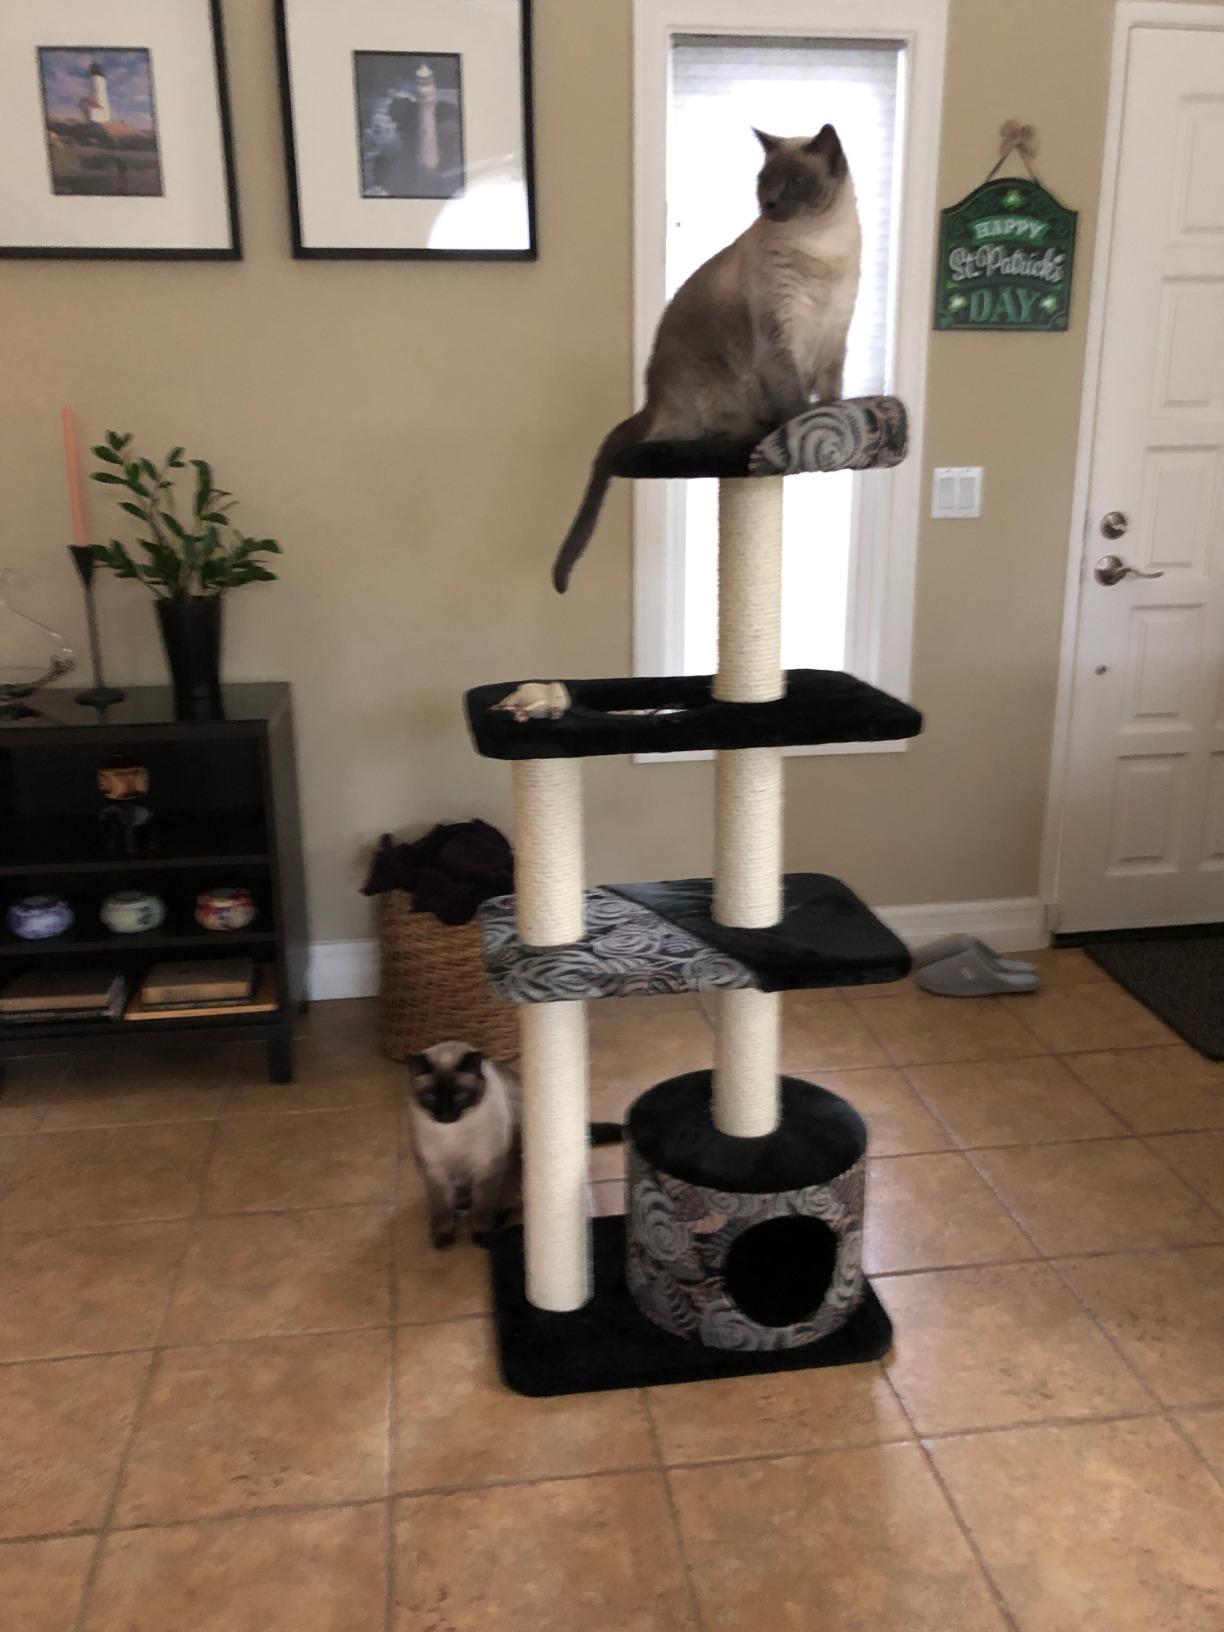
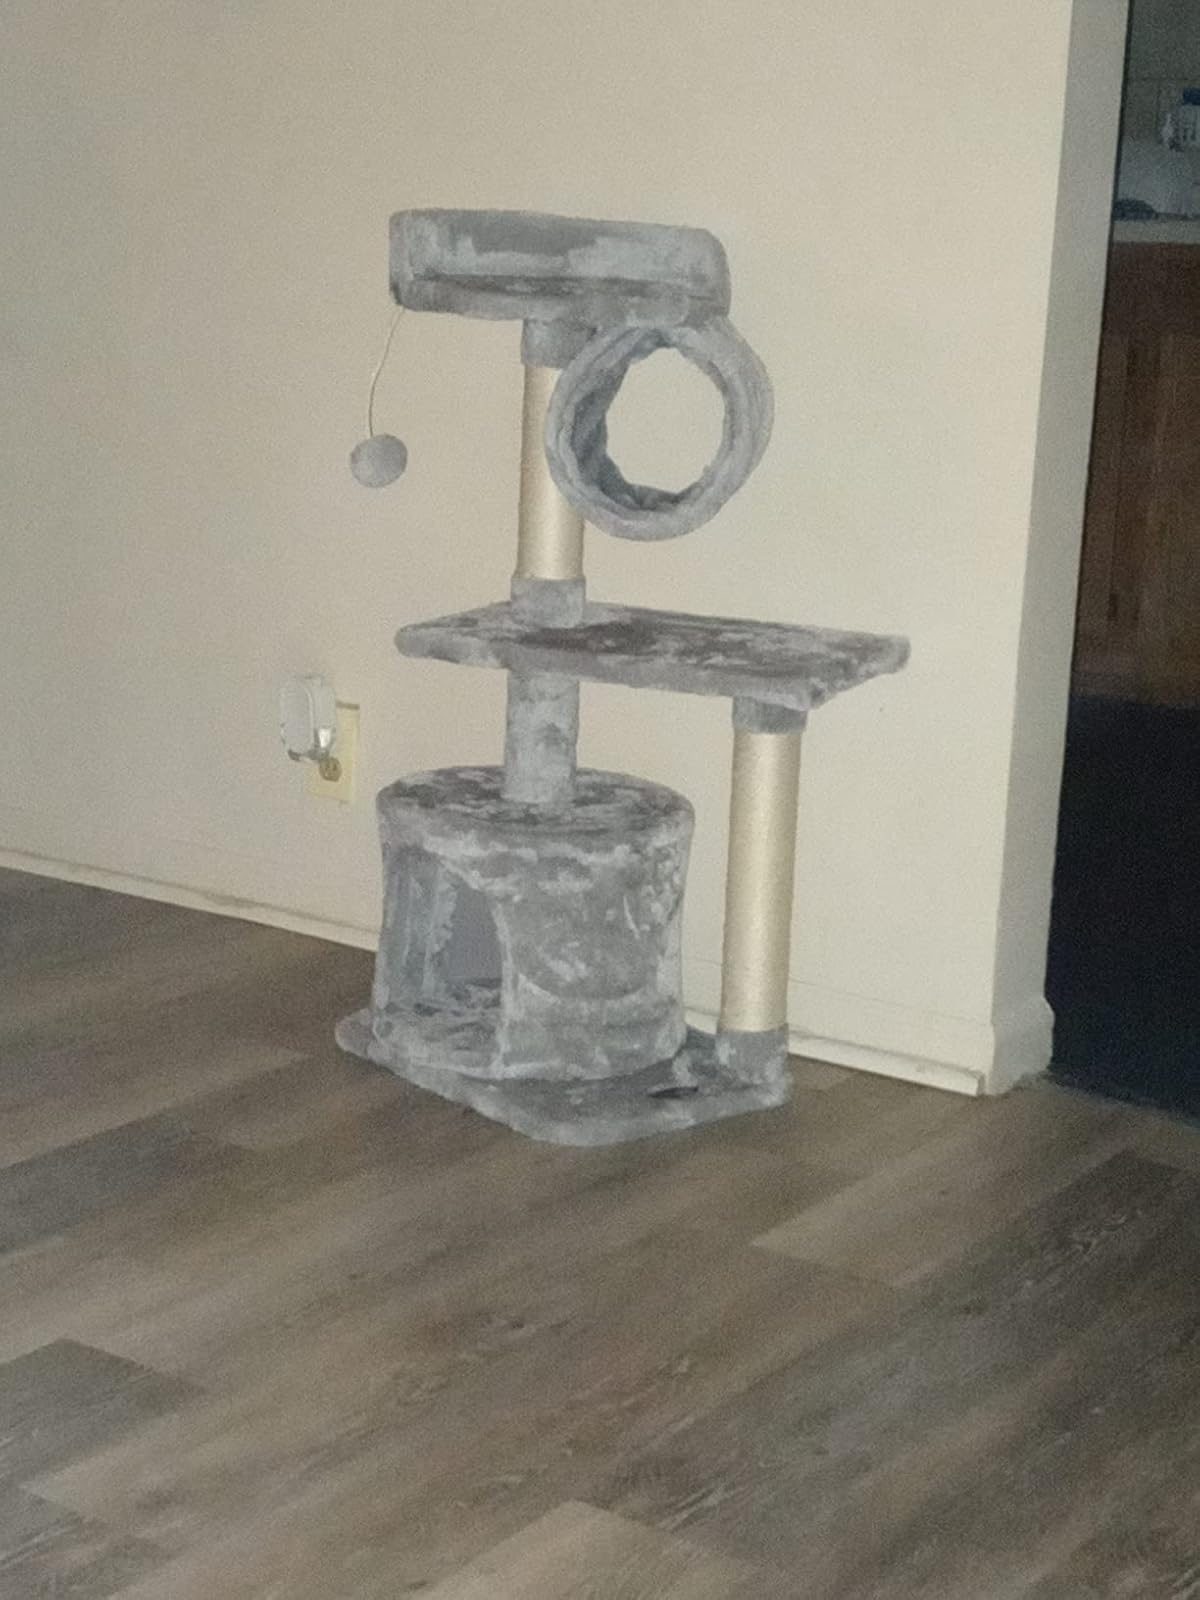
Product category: items_cat tree
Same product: no